Iwanebashi Station

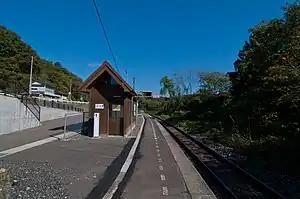
Iwanebashi Station, October 2010

is a railway station in the city of Tōno, Iwate, Japan, operated by East Japan Railway Company (JR East).